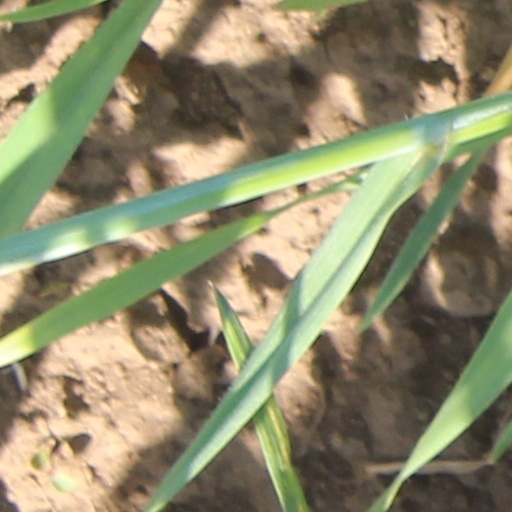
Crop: wheat